Cureggio railway station

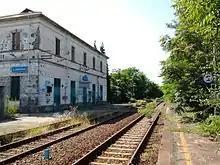
Tracks on the Santhià side

The station is made of two parallel tracks, each with its own platform. The two platforms are linked by a pedestrian level crossing. The majority of traffic transited through the second platform, as the first was only used for giving way to other trains or for when two trains would cross.